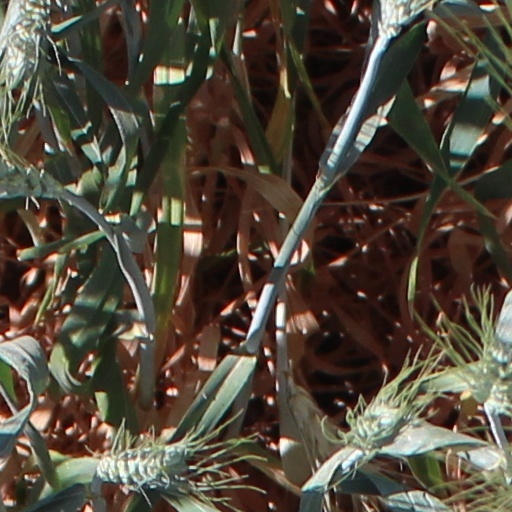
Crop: wheat